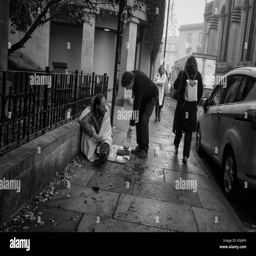
a man stops to drop some change into a hat of a homeless man begging on the streets